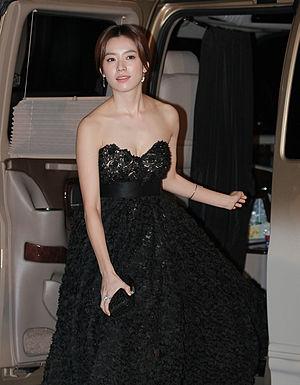
Han Hyo-joo est une actrice et chanteuse sud-coréenne, née le 22 février 1987 à Cheongju dans le Chungcheong du Nord.